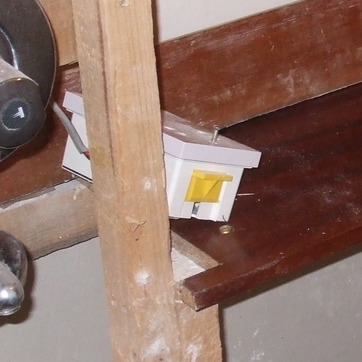
Material: plastic